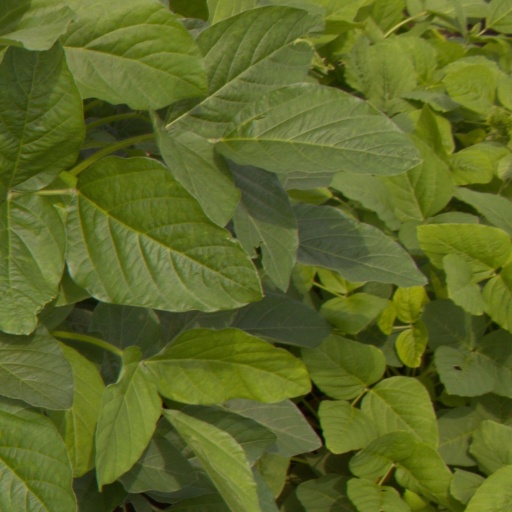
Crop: soybean